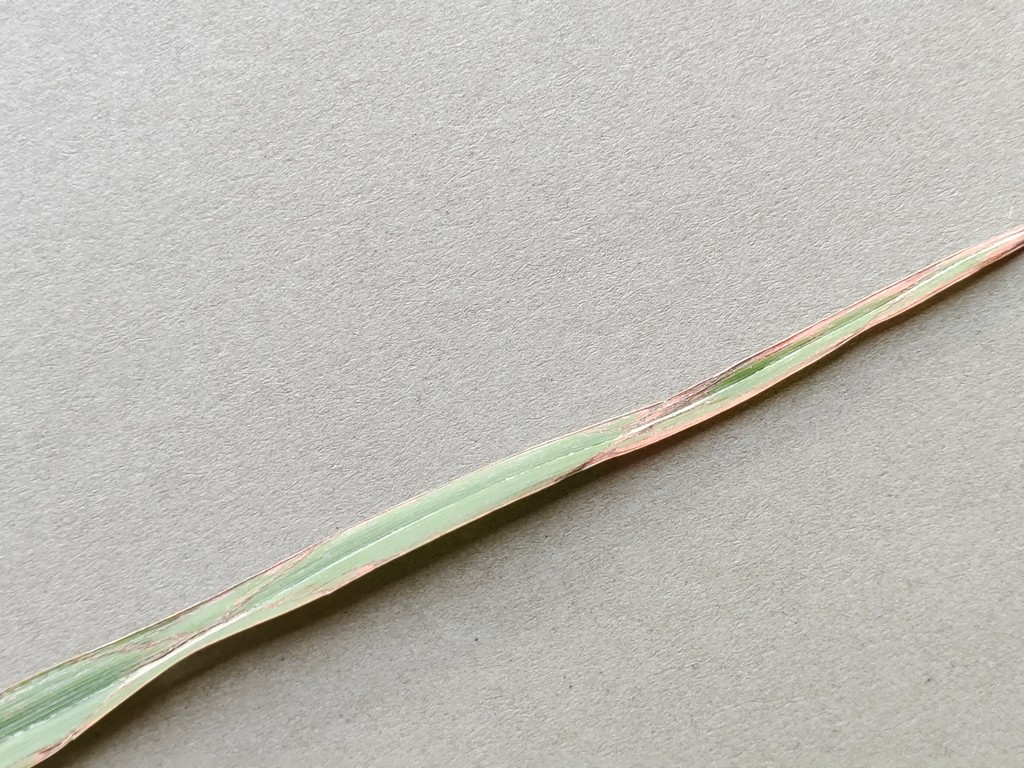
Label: Unhealthy